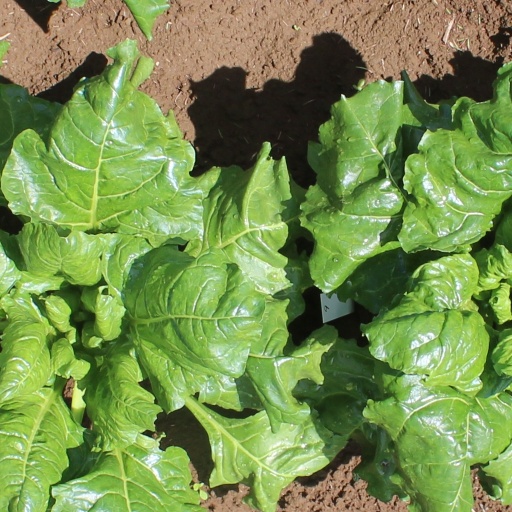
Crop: sugar beet